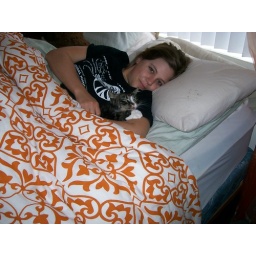
Me and the girl snuggling away. She loves to cuddle in bed for hours in the morning!